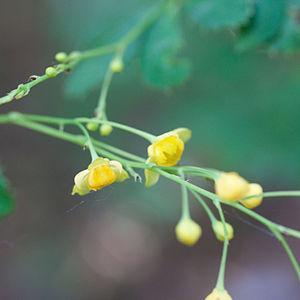
Fleurs de Berberis wilsoniae - Jardin botanique de Strasbourg - France
Le berbéris de Wilson ou épine-vinette de Wilson est une plante de la famille des Berbéridacées originaire de Chine.